History of the telephone in the United States

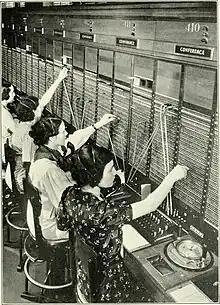
Telephone switchboard in 1922

Switchboards and operators were an integral part of the telecommunications system until the introduction of electronic switching systems in the mid-20th century.